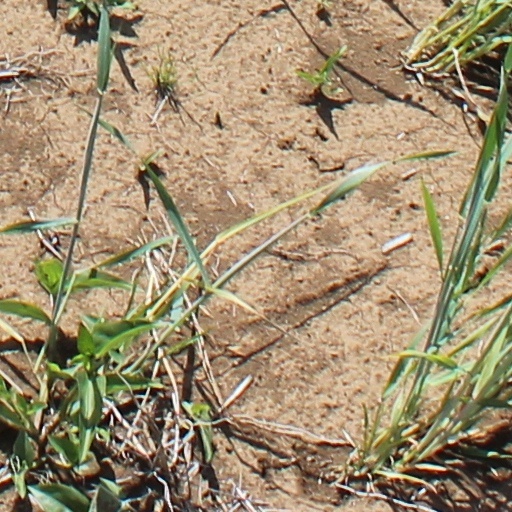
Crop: wheat